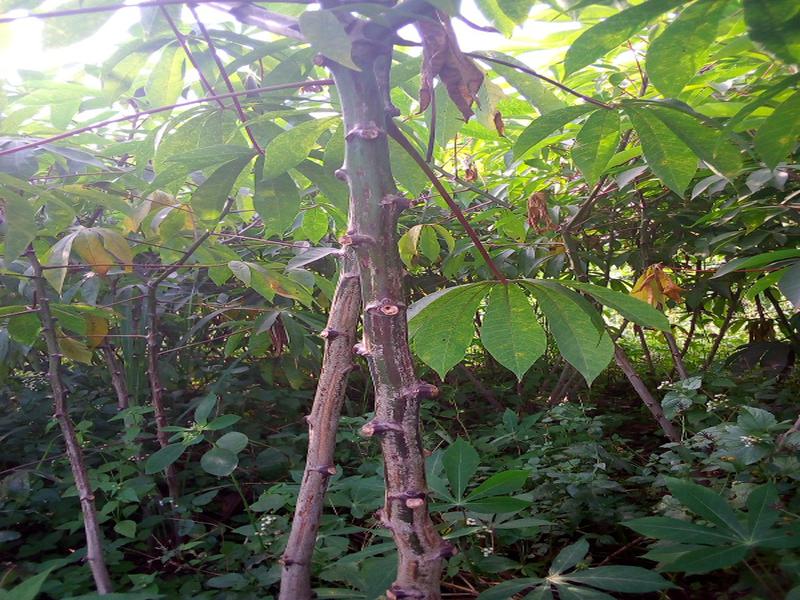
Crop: cassava
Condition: brown_streak_disease